Education in Armenia

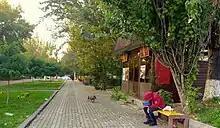
A boy reading a book at a public park in Yerevan

A literacy rate of 100% was reported as early as 1960. The numeracy level was amongst the lowest in the late 18th and 19th centuries, which might be an outcome of Ottoman and Persian education policies that only gradually improved during the Russian period. In the communist era, Armenian education followed the standard Soviet model of complete state control (from Moscow) of curricula and teaching methods and close integration of education activities with other aspects of society, such as politics, culture, and the economy. As in the Soviet period, primary and secondary education in Armenia is free, and completion of secondary school is compulsory.